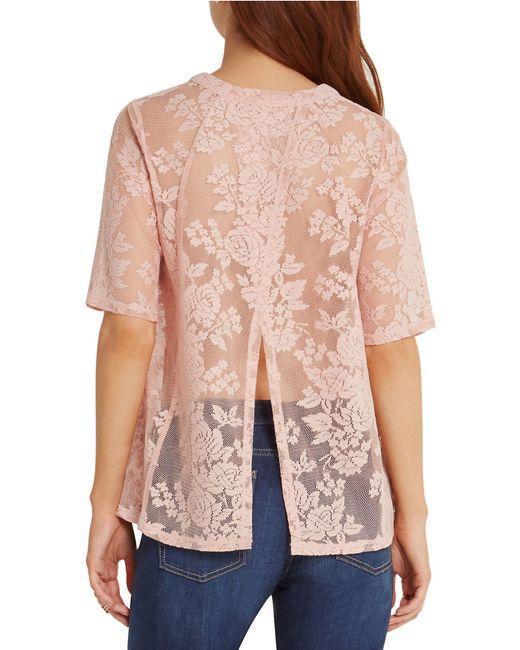
Damen Kurzarm transparente Bluse mit Blumenmuster